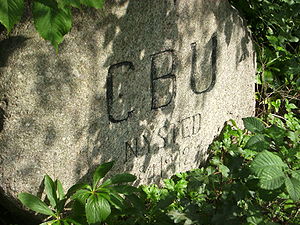
Den engelske Skole (Nysted) / Skolens korte liv / Skolens formål
”CBU” på en sten ved indgangen
Sten ved indgangen til Den engelske Skole (Nysted)"
Den engelske Skole i Nysted, var en fortsættelse af en tidligere institution i Sakskøbing. En engelsk dame, Adah Mary Winifred Verey havde i slutningen af 1917 oprettet en kostskole efter engelsk tradition for unge piger af det bedre selskab. Lensgreve Frederik Raben-Levetzau og hans amerikansk fødte kone Susanne Nina, født Moulton, fattede interesse for skolen og foranledigede at den flyttede til Nysted.